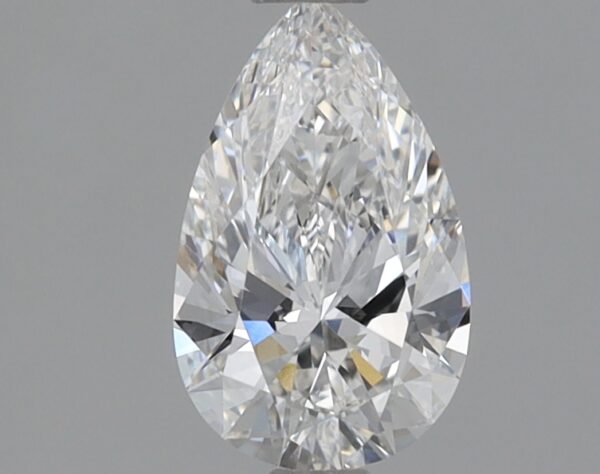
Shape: pear
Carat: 0.74
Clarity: VS1
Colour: E
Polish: EX
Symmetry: VG
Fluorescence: NONE
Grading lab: IGI
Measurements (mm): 8.29 x 5.13 x 3.05